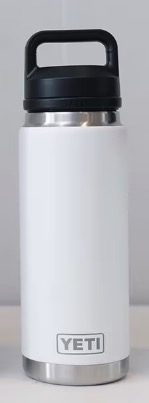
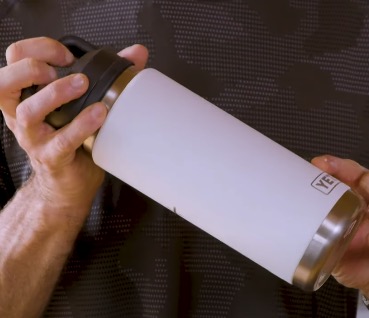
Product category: misc
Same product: yes